Scuba diving tourism

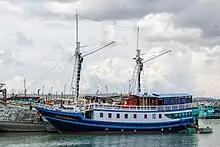
Liveaboard dive boat PT "Blue Dragon" at Benoa, Bali, Indonesia

Cave diving is diving in water-filled caves, which is considered an extreme sport. The equipment used varies depending on the circumstances, but almost all cave diving is done using scuba equipment, often in specialised configurations with redundancies such as sidemount or backmounted twinset. Recreational cave diving is generally considered to be a type of technical diving due to the lack of a free surface during large parts of the dive, and often involves planned decompression stops. A distinction is made by recreational diver training agencies between cave diving and cavern diving, where cavern diving is deemed to be diving in those parts of a cave where the exit to open water can be seen by natural light. An arbitrary distance limit to the open water surface may also be specified. Cave diving is a specialist aspect of scuba tourism, as the risks are relatively high and the skill requirements are stringent. Cave diving tourism is generally serviced by specialist dive guides and instructors.